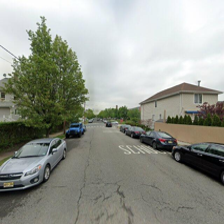
Label: streetView